Sagay, Negros Occidental

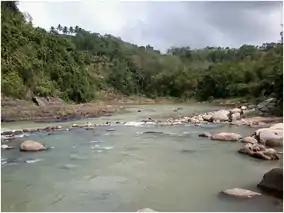
Himoga-an River

Sagay can be identified in the map of Negros Occidental because of its "ice-cream cone" shape sliced from the northern tip of Negros. It is bounded in the north by Asuncion Pass and the Visayan Sea; the city of Talisay, the municipality of Calatrava in the south; cities of Cadiz and Silay in the west and the city of Escalante and municipality of Toboso in the east. It is from Bacolod.